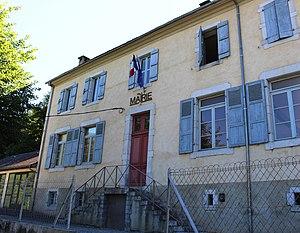
Mairie d'Arbéost (Hautes-Pyrénées)
Arbéost est une commune française située dans le département des Hautes-Pyrénées, en région Occitanie.